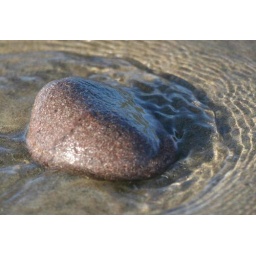
Rock on beach with water flowing over it, on Morro Strand State Beach, Morro Bay, CA